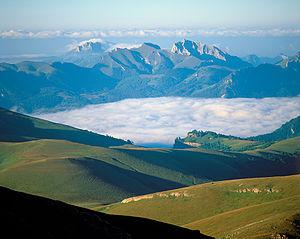
La réserve naturelle et biosphérique d'État du Caucase est une réserve naturelle située dans le Caucase de l'Ouest dans la fédération de Russie. Elle est inscrite à la liste du patrimoine protégé de l'Unesco. C'est le territoire naturel le plus étendu et le plus ancien qui ait bénéficié d'une protection de la part de l'État. Il s'étend dans les limites de trois sujets de la fédération de Russie: le kraï de Krasnodar, la république d'Adyguée et la Karatchaïévo-Tcherkessie. Il succède à la réserve naturelle des bisons du Caucase fondée le 12 mai 1924 et située dans le Caucase de l'Ouest et à la limite de la zone subtropicale de la mer Noire. Sa superficie est de plus de 280 000 hectares, dont 177 300 appartenant au kraï de Krasnodar. Il fait partie par une décision de l'Unesco du 19 février 1979 du réseau mondial des réserves de biosphère. En 1999, il a été inscrit à la liste du patrimoine mondial.
Zapovednik est le terme employé pour décrire, dans les anciennes républiques soviétiques, les aires naturelles protégées, avec pour objectif de les conserver « éternellement vierges ». Il s’agit du plus haut degré de protection environnementale et concerne des zones strictement protégées et dont l’accès au public est restreint.